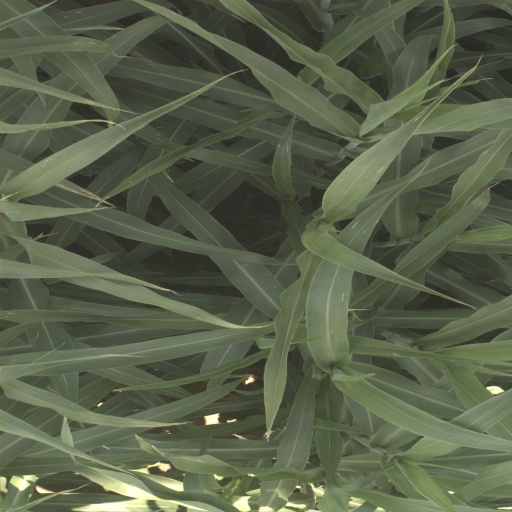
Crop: sorghum